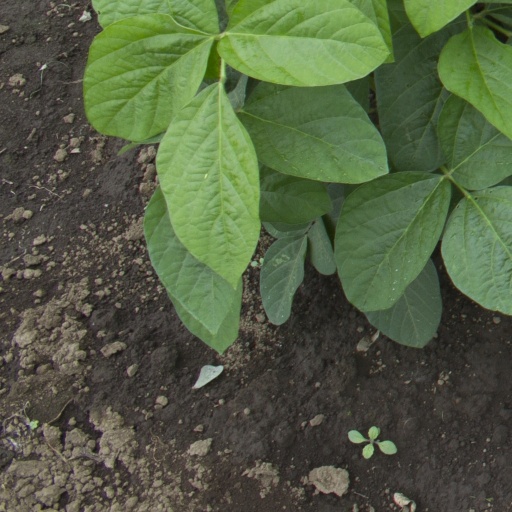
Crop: soybean